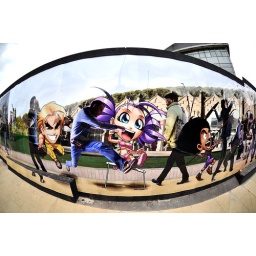
Mural around a building site (I think) opposite Sheffield train station, depicting the train station.